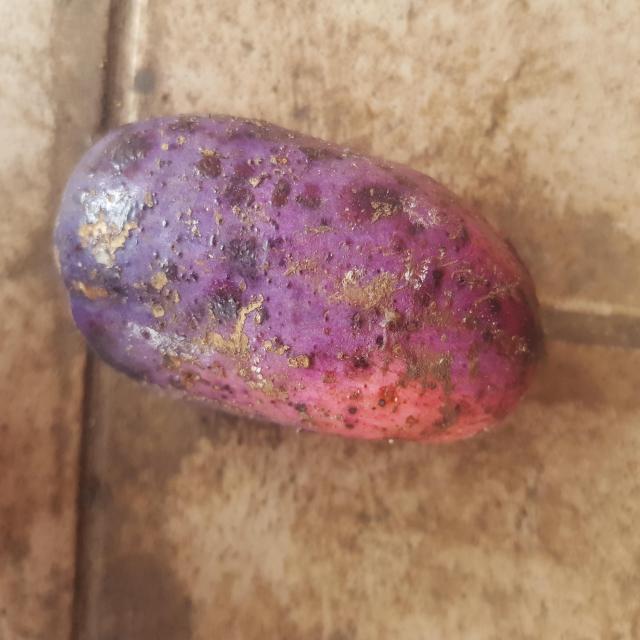
Plum grade: spotted